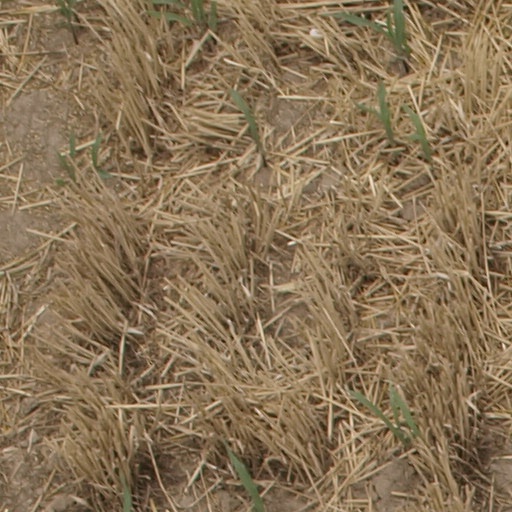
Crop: maize; corn